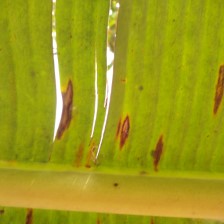
Label: sigatoka